Looking for Trouble (1934 film)

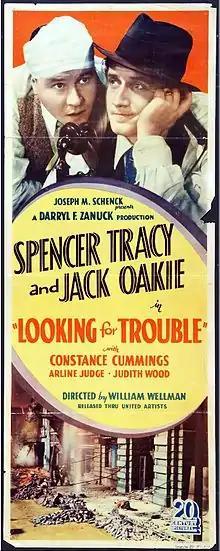
Film poster

Looking for Trouble is a 1934 American Pre-Code crime film directed by William A. Wellman and starring Spencer Tracy, Jack Oakie and Constance Cummings. After he is rejected by a woman, a man leaves his safe job and joins a gang that robs banks. The film, set in Los Angeles and Long Beach, California features actual stock footage from the 1933 Long Beach earthquake.